Jesus Christians

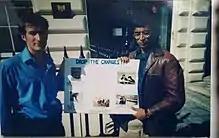
Jesus Christians James Montagu and Barry Mendez campaigning outside the Kenyan High Commission in London in July 2005 for the charges against Roland and Susan Gianstefani to be dropped

In 2005, a charge of abduction was made against Roland and Susan Gianstefani in Kenya, this time by the father of a 27-year-old single mother Betty Njoroge, who had joined the community with her 7-year-old son. The woman released a video on the group's website declaring that she and her son had not been kidnapped and that her father was responsible for the case being pursued as he wanted custody of her son. Roland Gianstefani was arrested, questioned by police, and held for several days without charge until the Australian embassy insisted he be charged or released. Roland and his wife Susan were charged and Roland was held in a remand prison in Nairobi until 600,000 Kenyan shillings bail was paid. The charges against him and Susan were dropped when Betty Njoroge appeared in court and presented an affidavit confirming she was acting of her own free will. Roland contracted tuberculosis in prison and Susan, who had earlier told the media that she and her husband would never stoop to bribery, not even to save their lives, claimed she had to resort to bribery to get basic amenities provided for Roland from the prison guards.